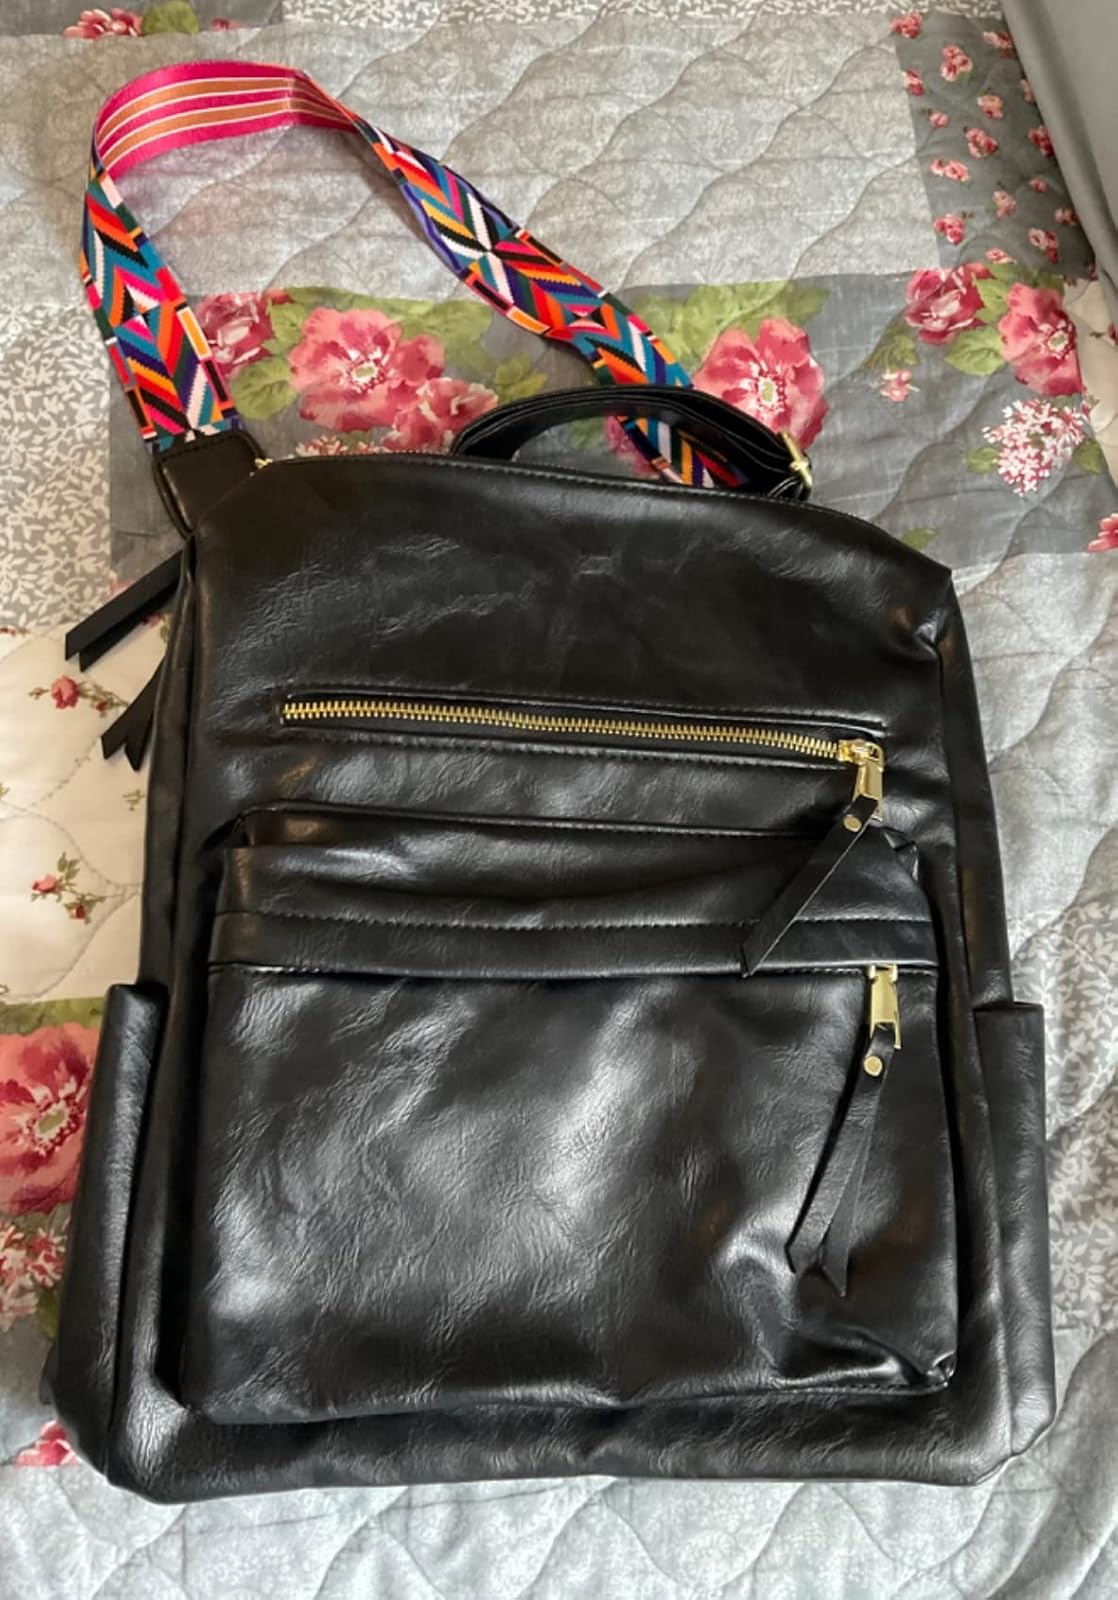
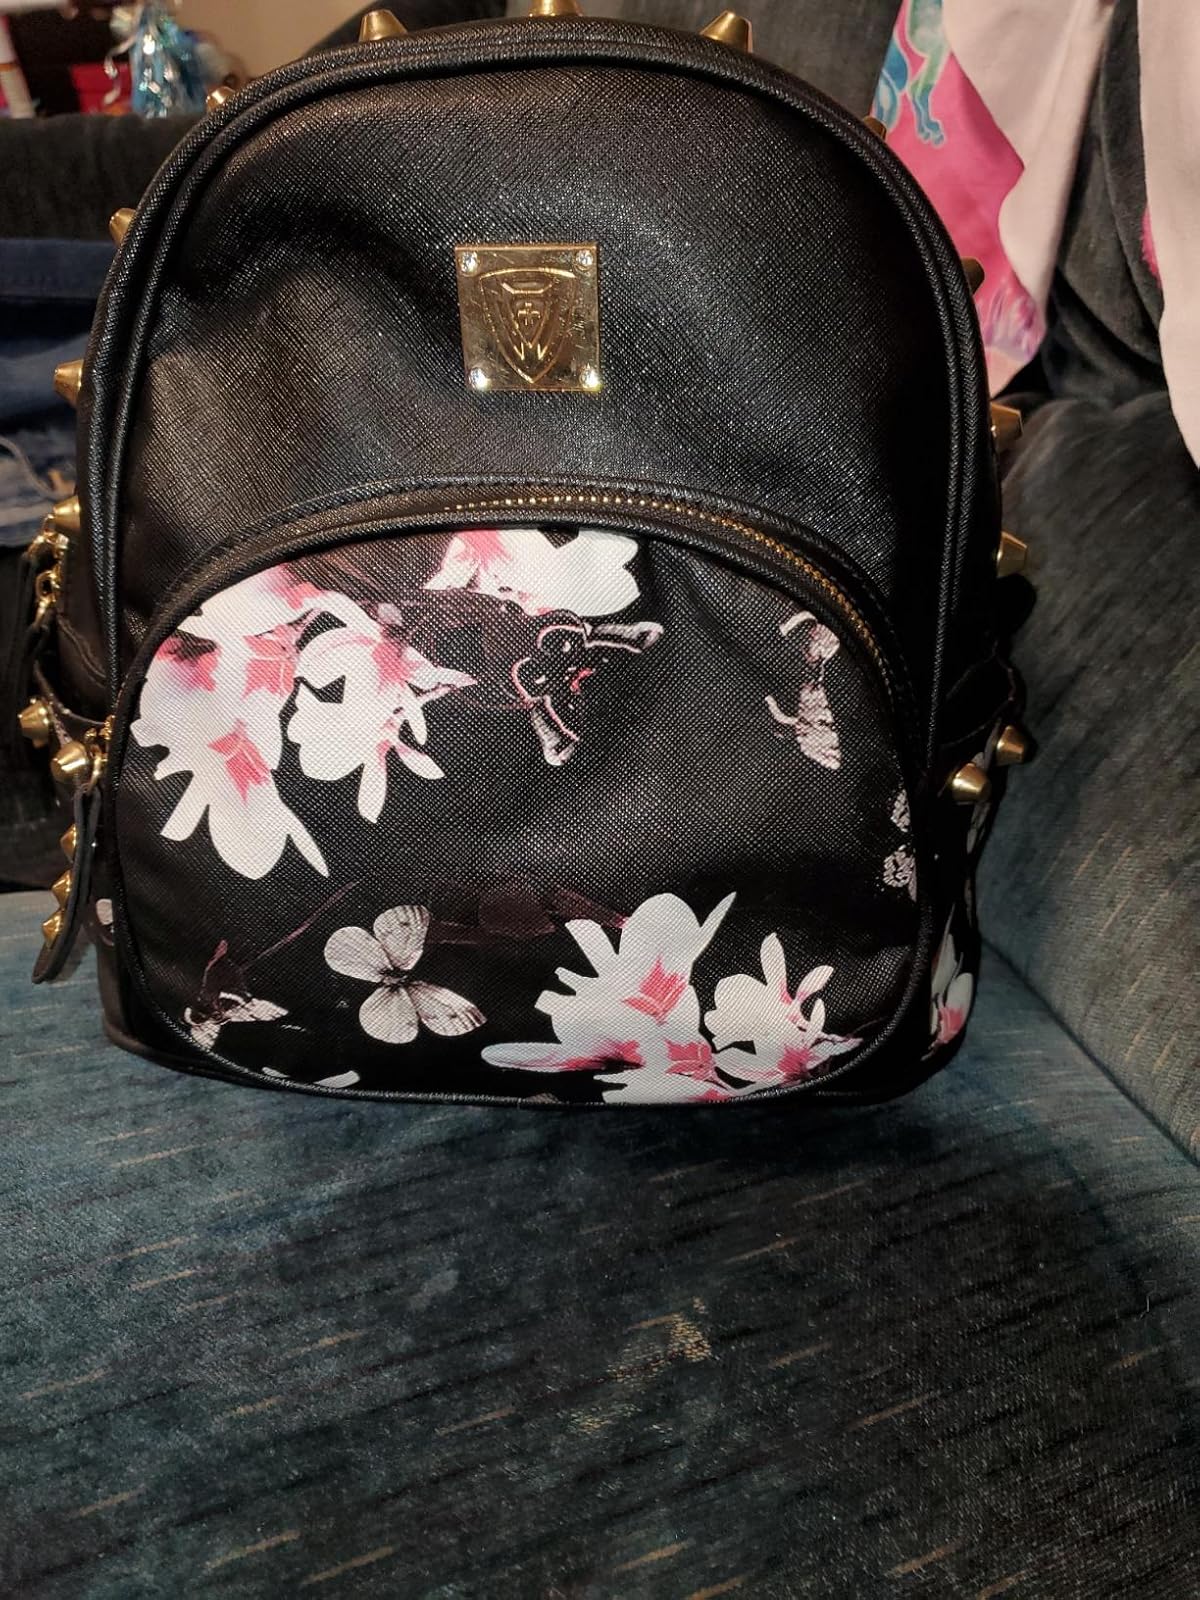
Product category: accessories_handbag
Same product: no